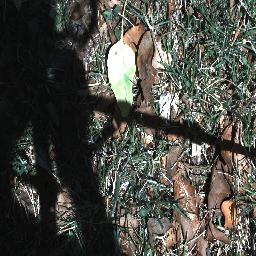
Label: negative